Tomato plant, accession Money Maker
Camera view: vertical (180 deg); turntable rotation: 270 degrees
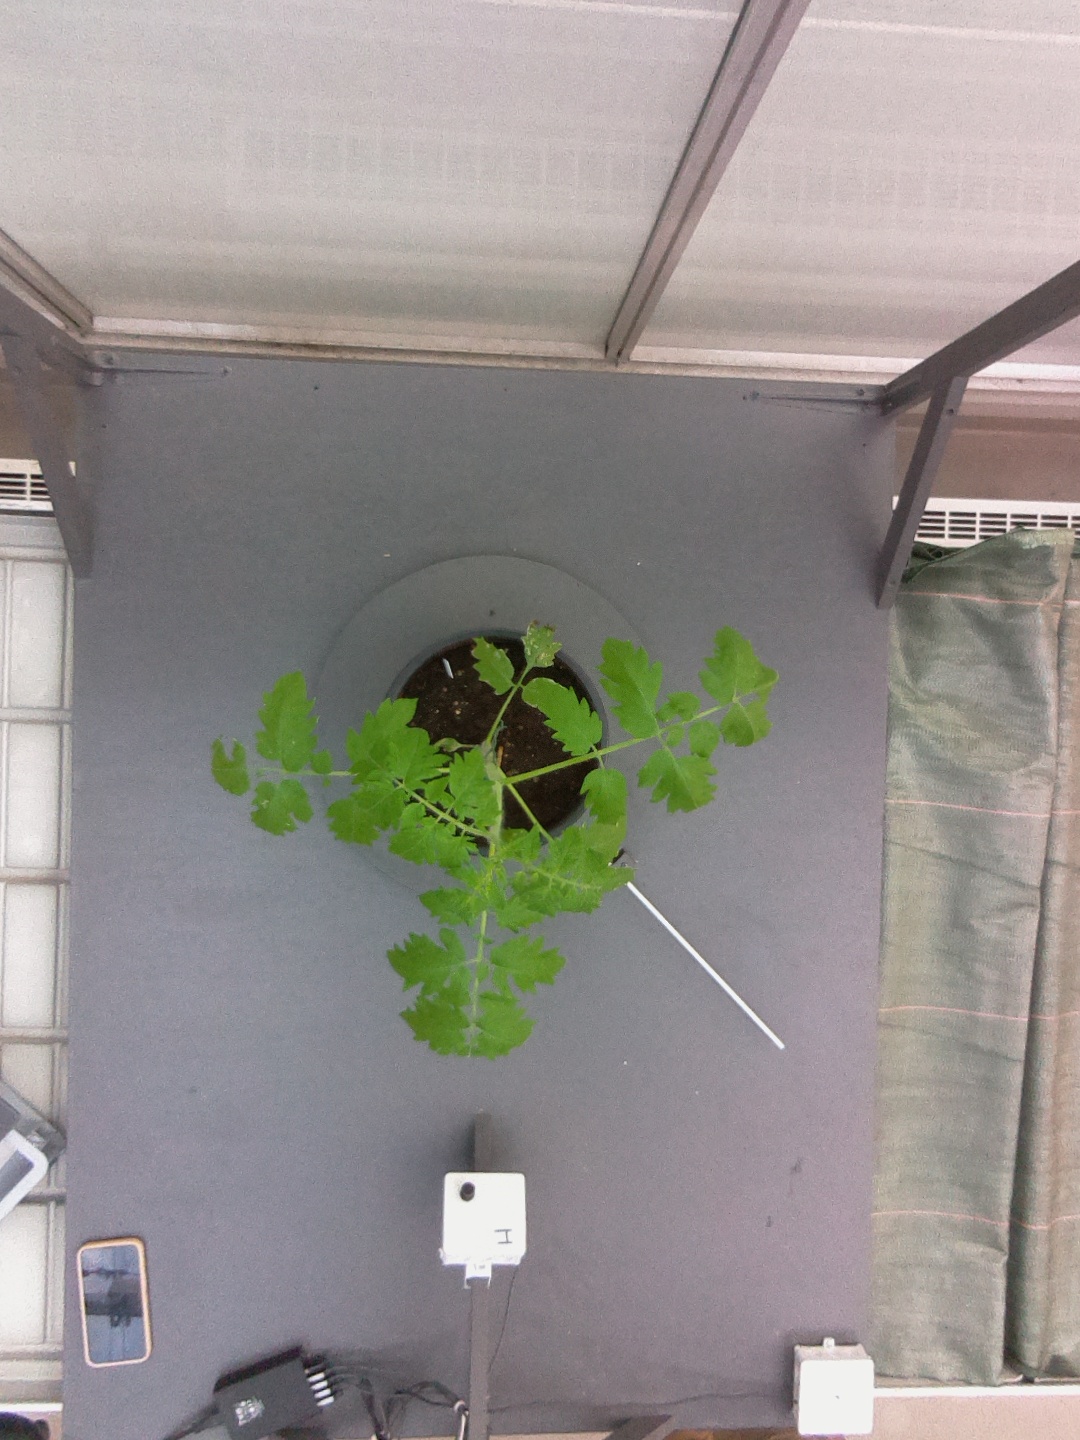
BBCH growth stage 13: 6 of true leaves visible